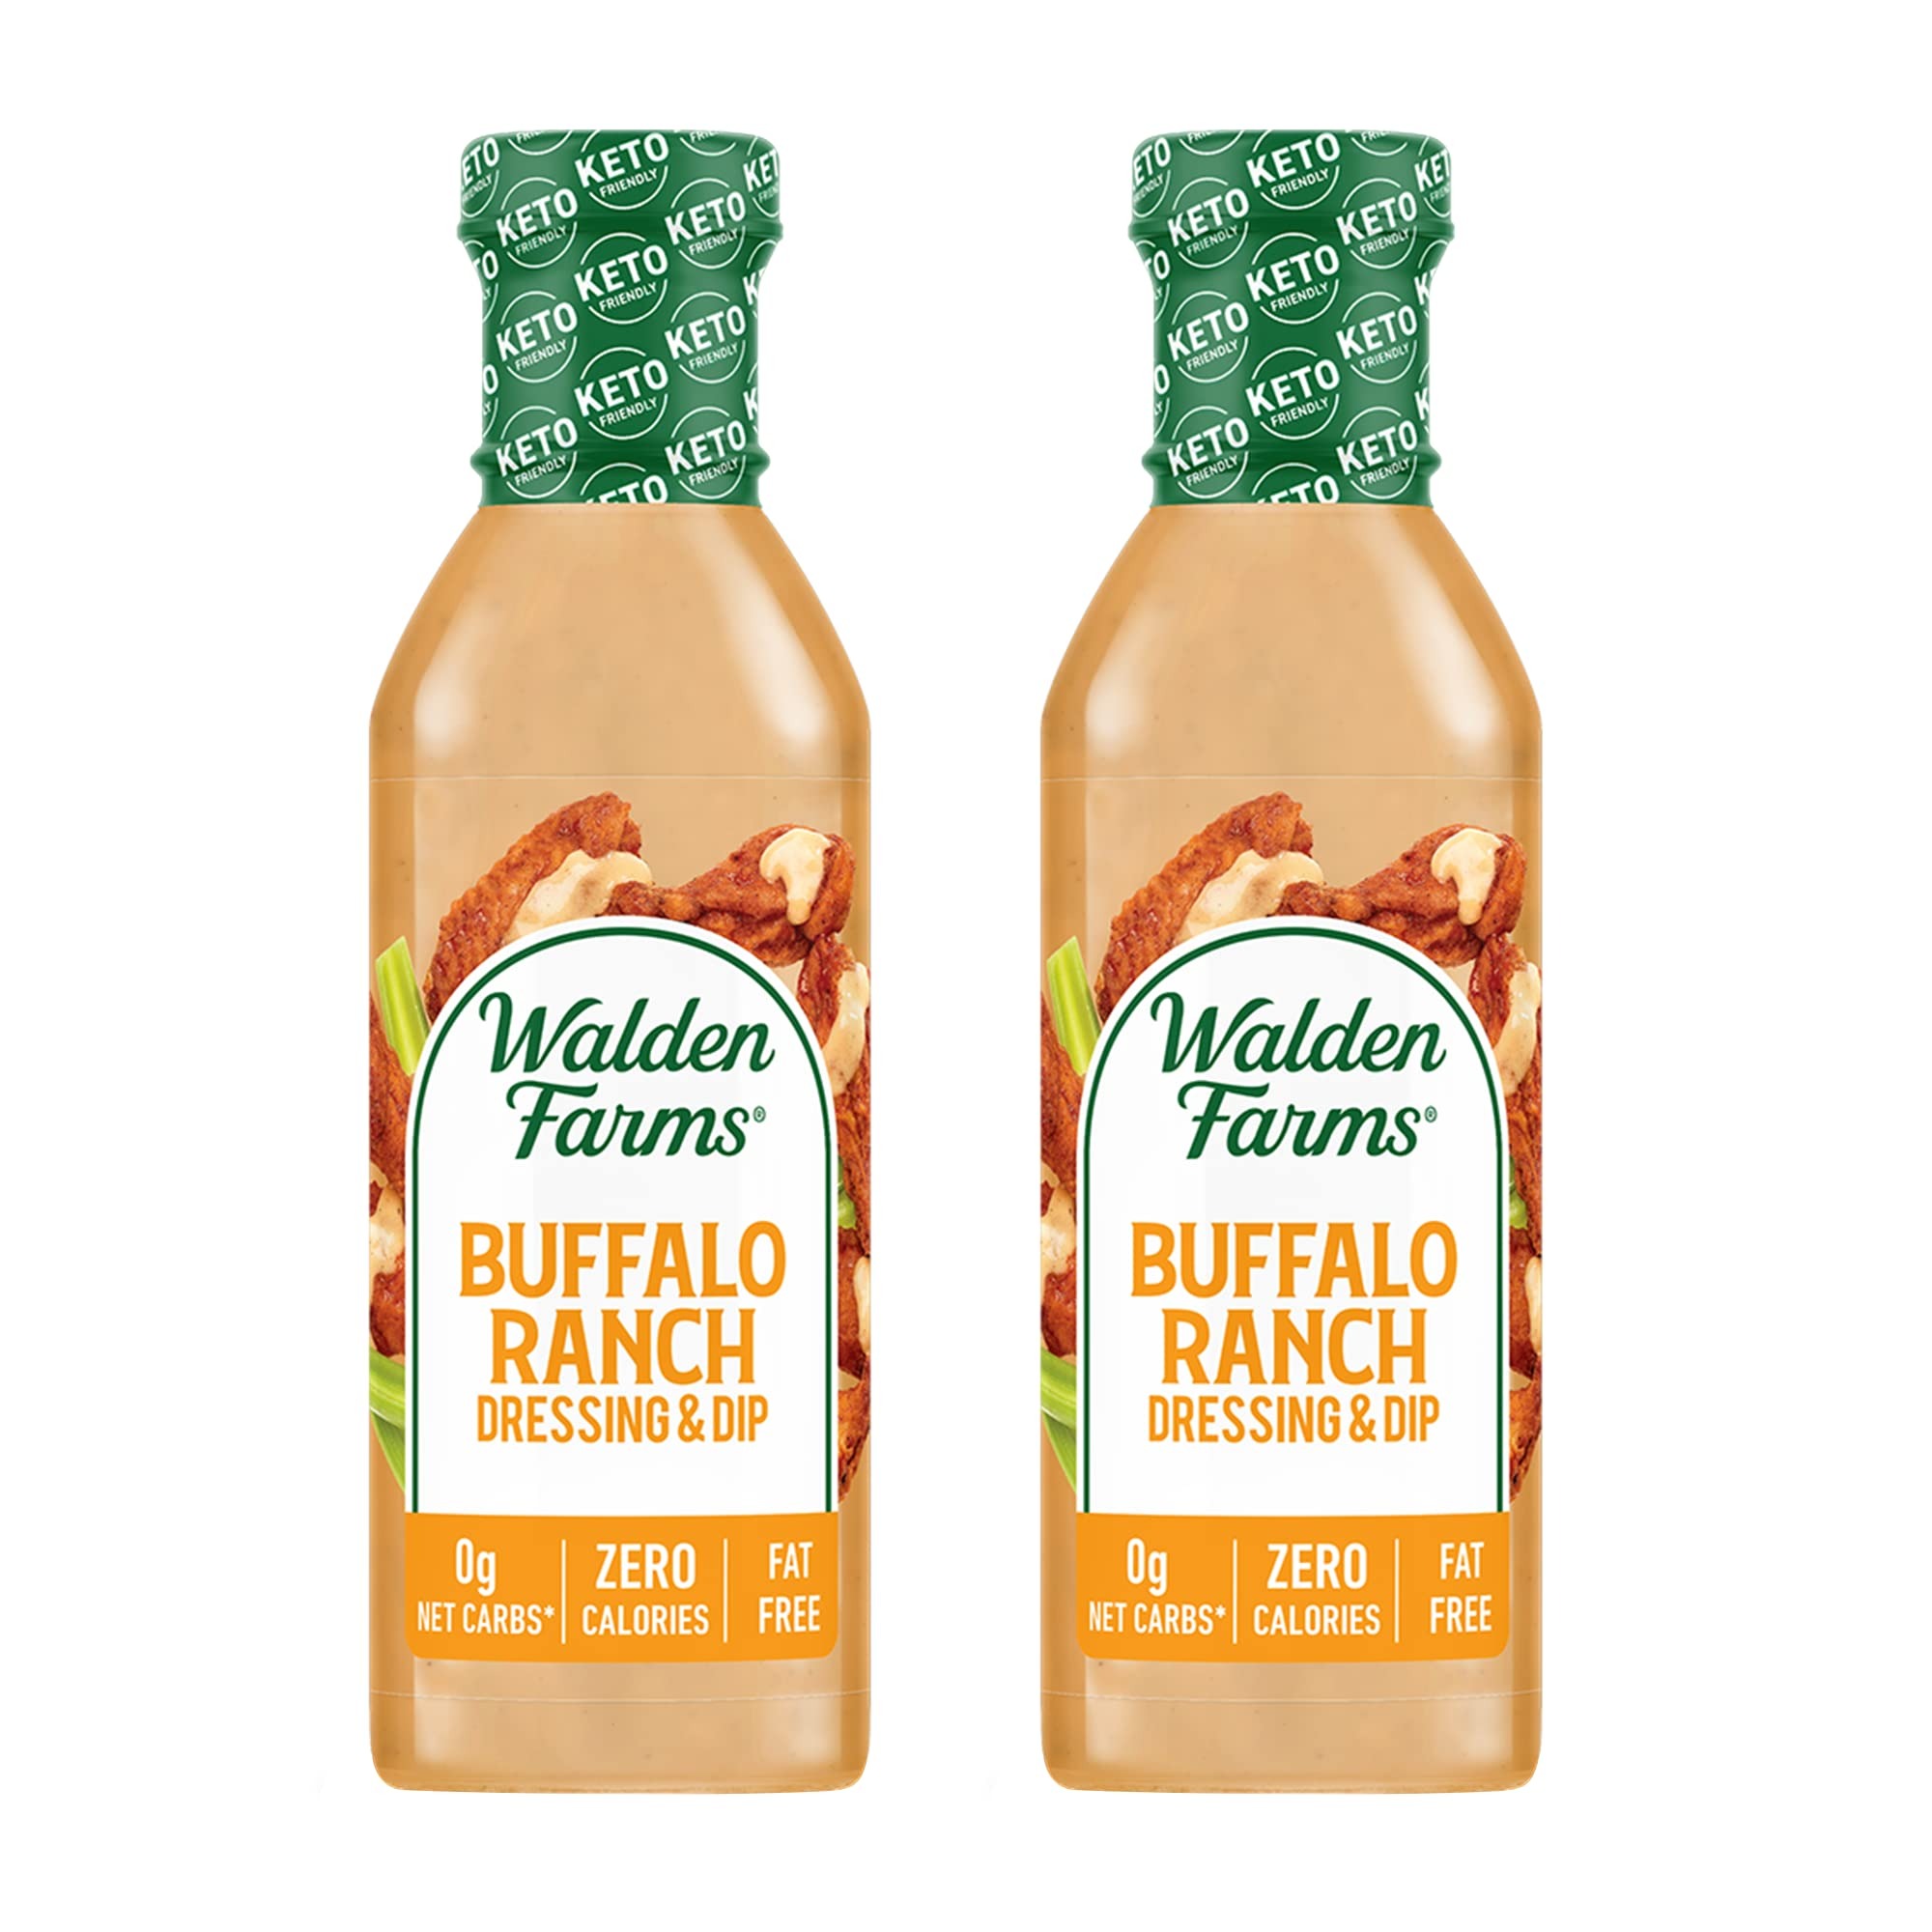
Item Name: Walden Farms Buffalo Ranch Dressing & Dip - Calorie-Free, Gluten-Free, Low Carb, Keto-Friendly, Sugar-Free, Bold Buffalo & Ranch Flavor, (12 oz Bottle x 2)
Bullet Point: Walden Farms Salad Dressings
Value: 24.0
Unit: Ounce

Price: 11.87